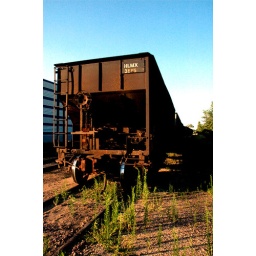
Fun with exposure levels! A train car in Madison, WI.